Off-the-record messaging

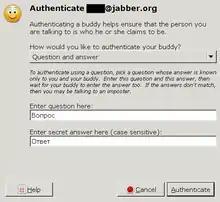
Off-The-Record authentication in Pidgin using Socialist millionaires protocol

Although Gmail's Google Talk uses the term "off the record", the feature has no connection to the Off-the-Record Messaging protocol described in this article, its chats are not encrypted in the way described above—and could be logged internally by Google even if not accessible by end-users.